HMAS Huon (D50)

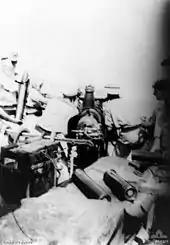
"Huon" in action with a 12-pounder gun in the Adriatic Sea, circa. 1917 – 1918

From October 1917 until April 1918, "Huon" was based at Brindisi to patrol for Austrian submarines. From 17 April to 16 May, the ship underwent another refit in Malta, then returned to Brisindi. On 9 August 1918, while operating in the Straits of Otranto, "Huon" collided with sister ship . "Huon" was sent to Genoa for repairs. While in drydock, the ship was hit by the 1918 flu pandemic: four stokers and a lieutenant died from influenza between late October and early November. "Huon" left dockyard hands a day before World War I ended. The six River-class ships made for Portsmouth, with "Huon" docking for refit on 14 January 1919. Released on 28 February, "Huon" joined her sister ships and the cruiser for the voyage to Australia. The ships reached Sydney on 21 May. Although not recognised at the time, an overhaul of the RAN battle honours system in 2010 recognised "Huon"s wartime service with the honour "Adriatic 1917–18".